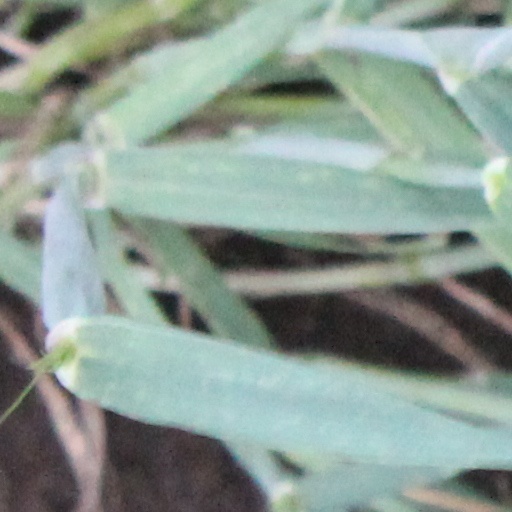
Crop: wheat